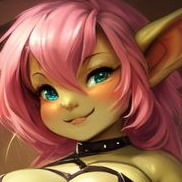
미적 점수 (1~10점): 4